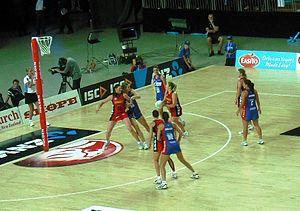
Kayla McAlister, née le 6 août 1988, est une joueuse internationale néo-zélandaise de rugby à sept. Avec sa sélection elle remporte à trois reprises les Women's Sevens Series, de 2013 à 2015, et la coupe du monde 2013. Lors de la première apparition du rugby à sept aux Jeux olympiques, lors du tournoi féminin des Jeux olympiques d'été de 2016 à Rio de Janeiro, elle remporte la médaille d'argent. Sur le plan individuel, elle est désignée meilleure joueuse du monde de rugby à sept en 2013.